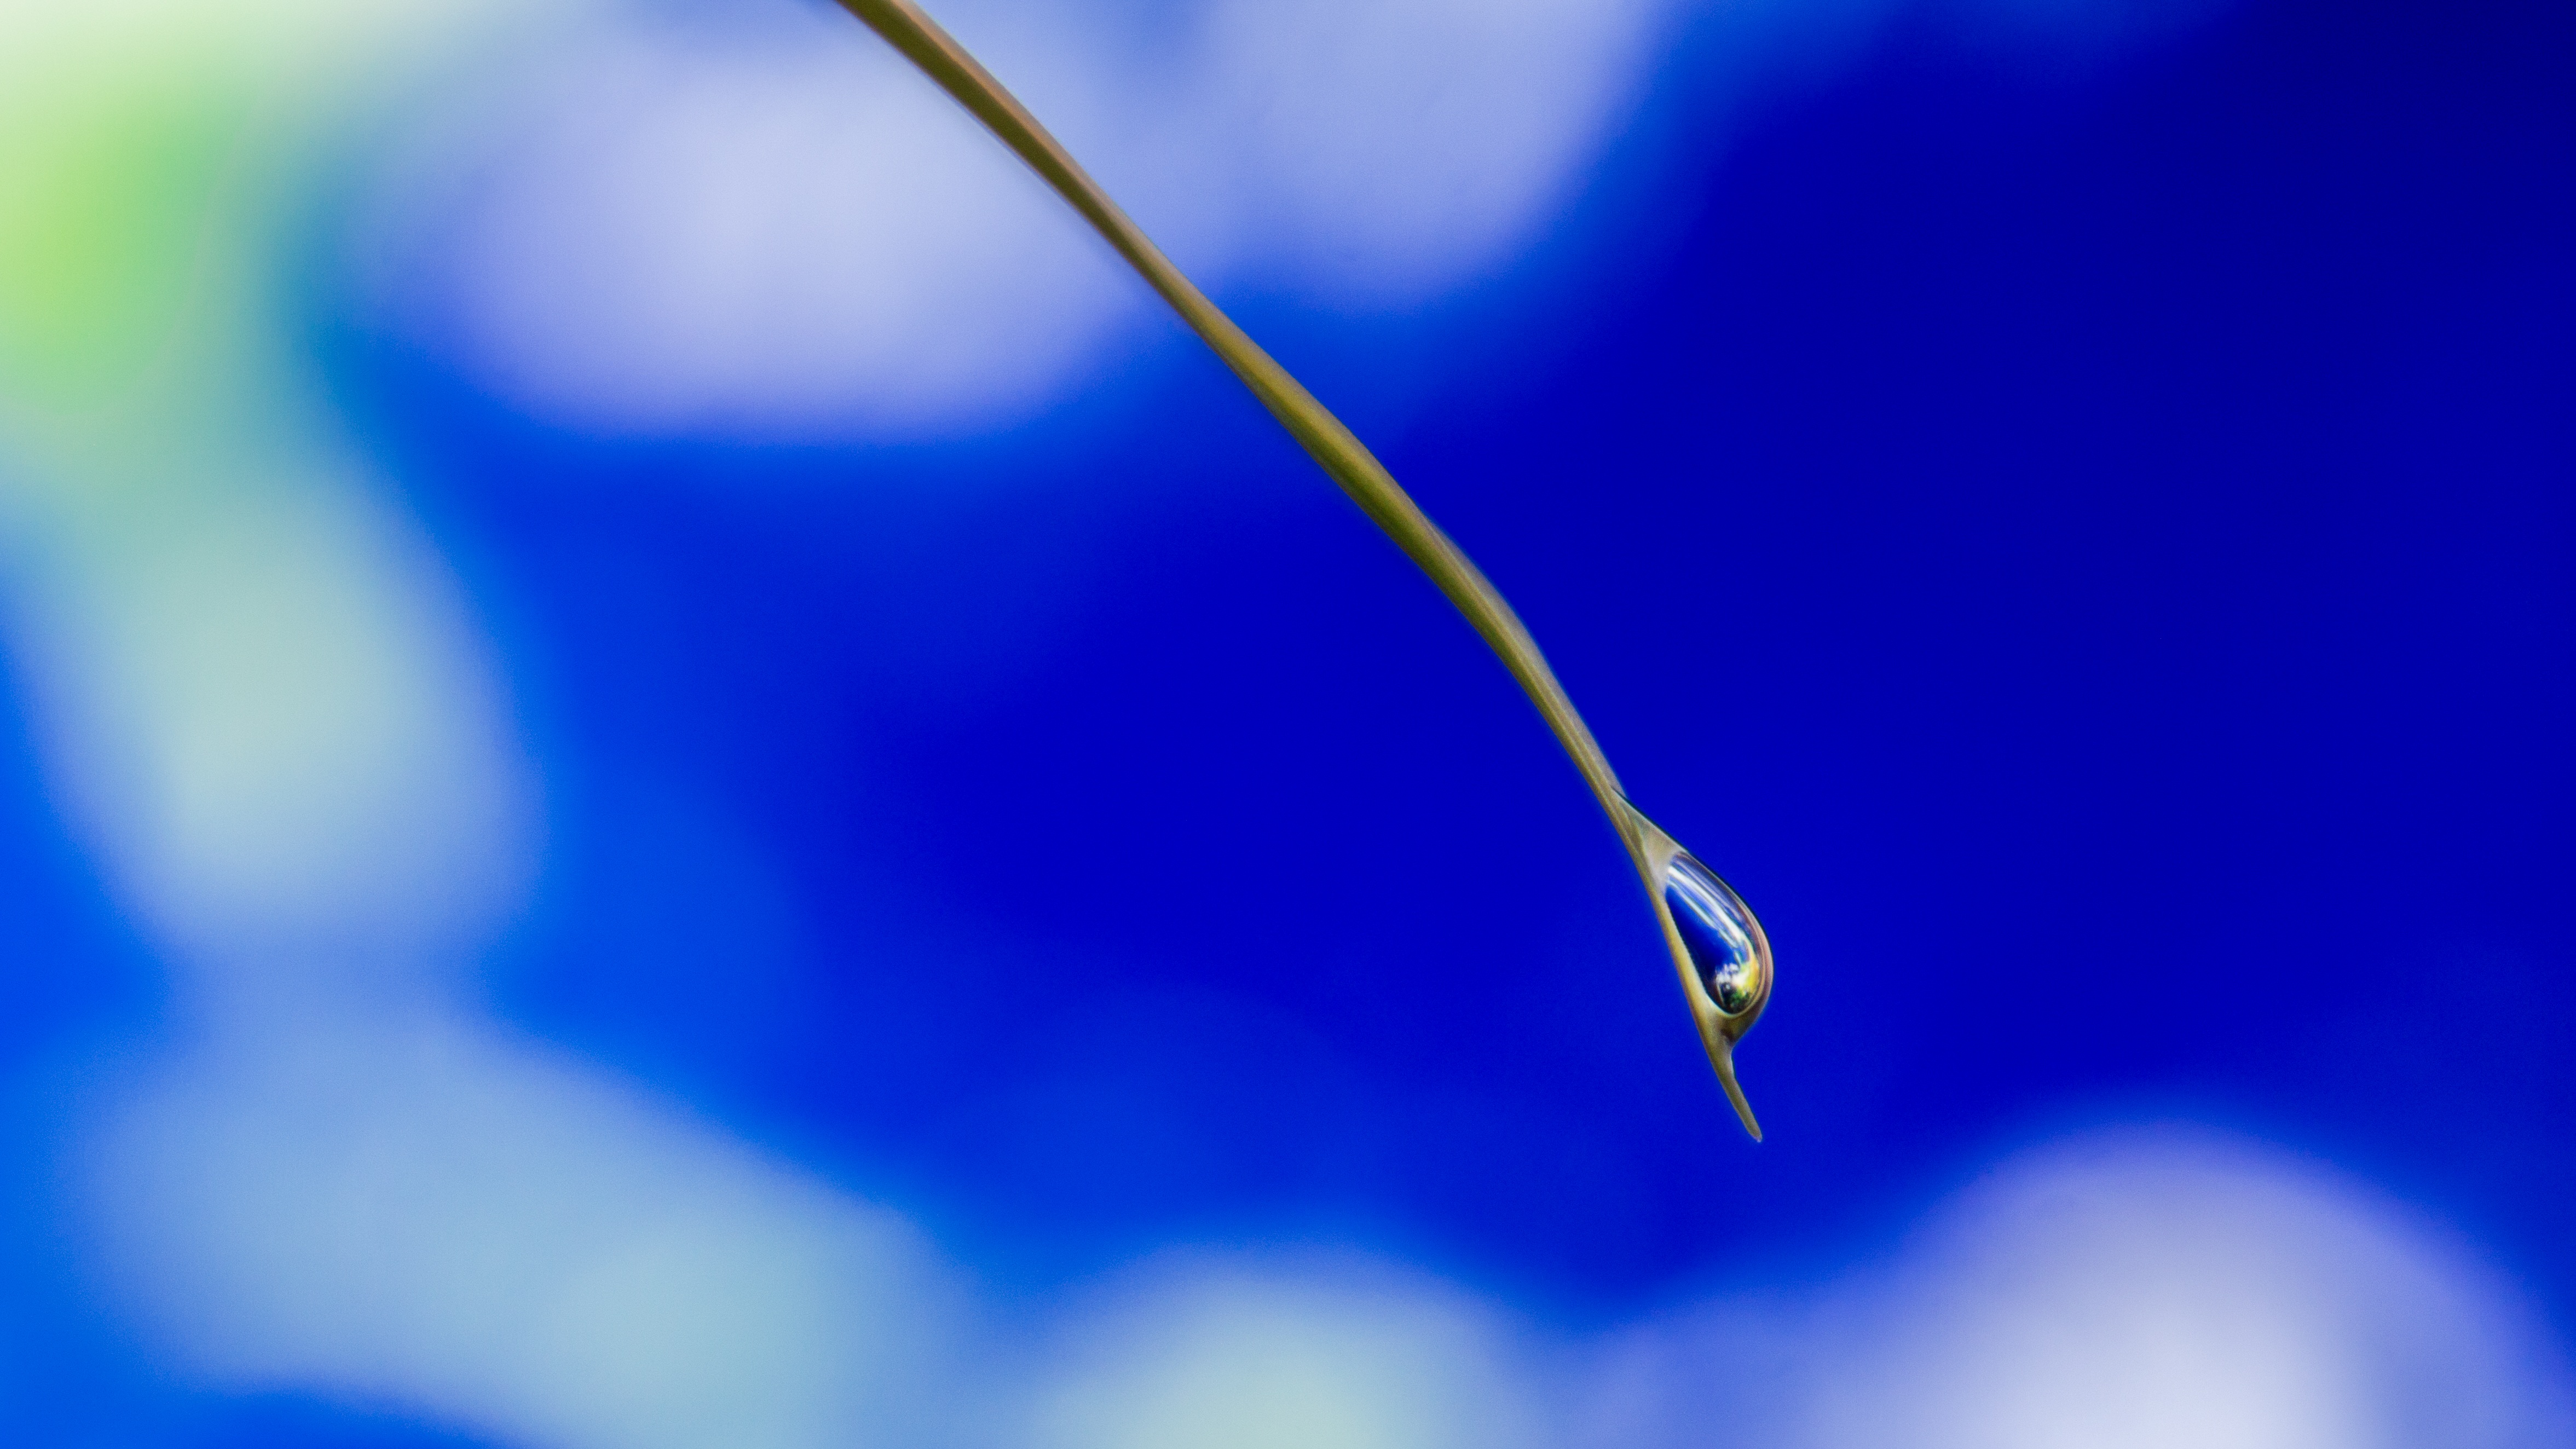
water, nature, drop, light, sky, sunlight, leaf, wave, flower, atmosphere, line, reflection, macro, blue, close, blade of grass, earth, drop of water, macro photography, atmosphere of earth, computer wallpaper